Nazi propaganda and the United Kingdom

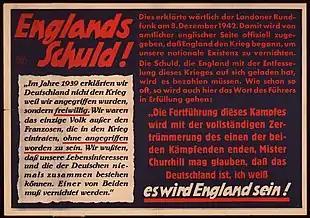
"England's guilt!" December 1942 edition of the wall newspaper "Parole der Woche", blaming the United Kingdom for the war

Nazi propaganda towards the United Kingdom changed its position over time in keeping with Anglo-German relations. Prior to 1938, as the Nazi regime attempted to court the British into an alliance, Nazi propaganda praised the "Aryan" character of the British people and the British Empire. However, as Anglo-German relations deteriorated, and the Second World War broke out, Nazi propaganda vilified the British as oppressive German-hating plutocrats. During the war, it accused "perfidious Albion" of war crimes and sought to drive a wedge between Britain and France.